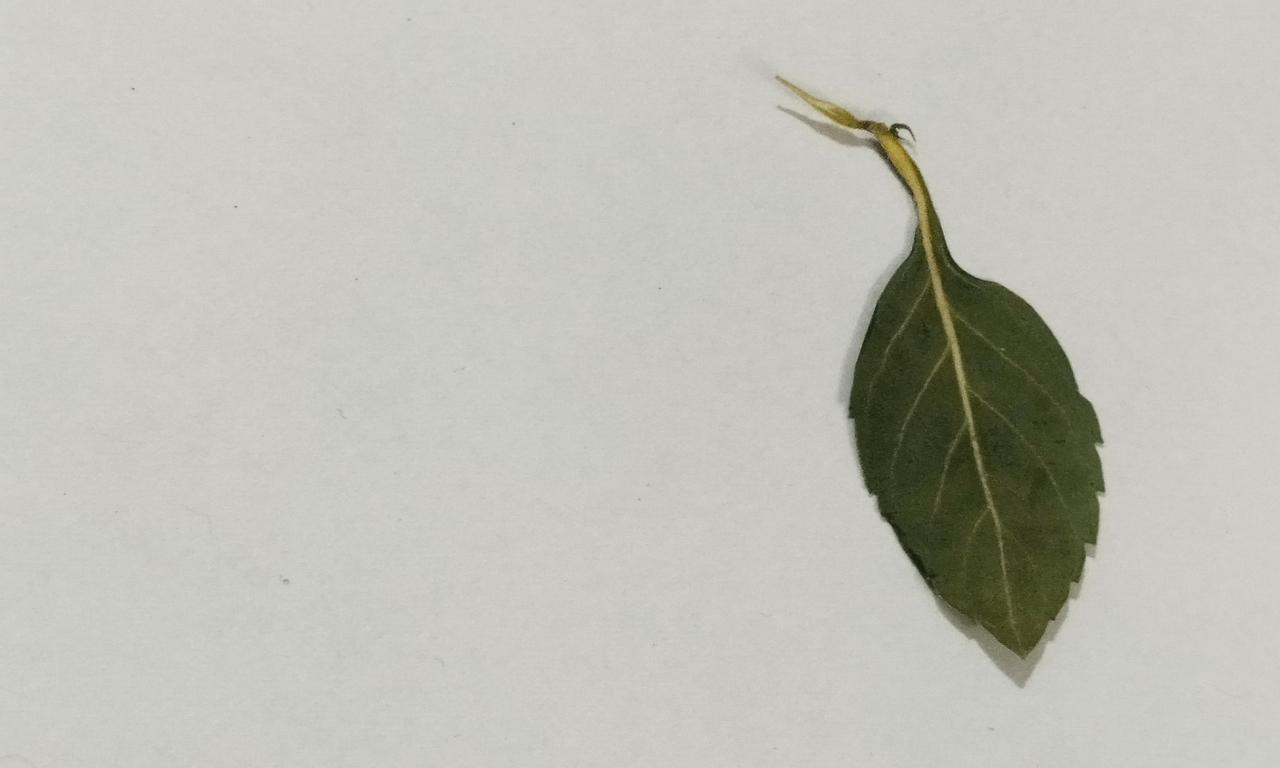
Label: Dried